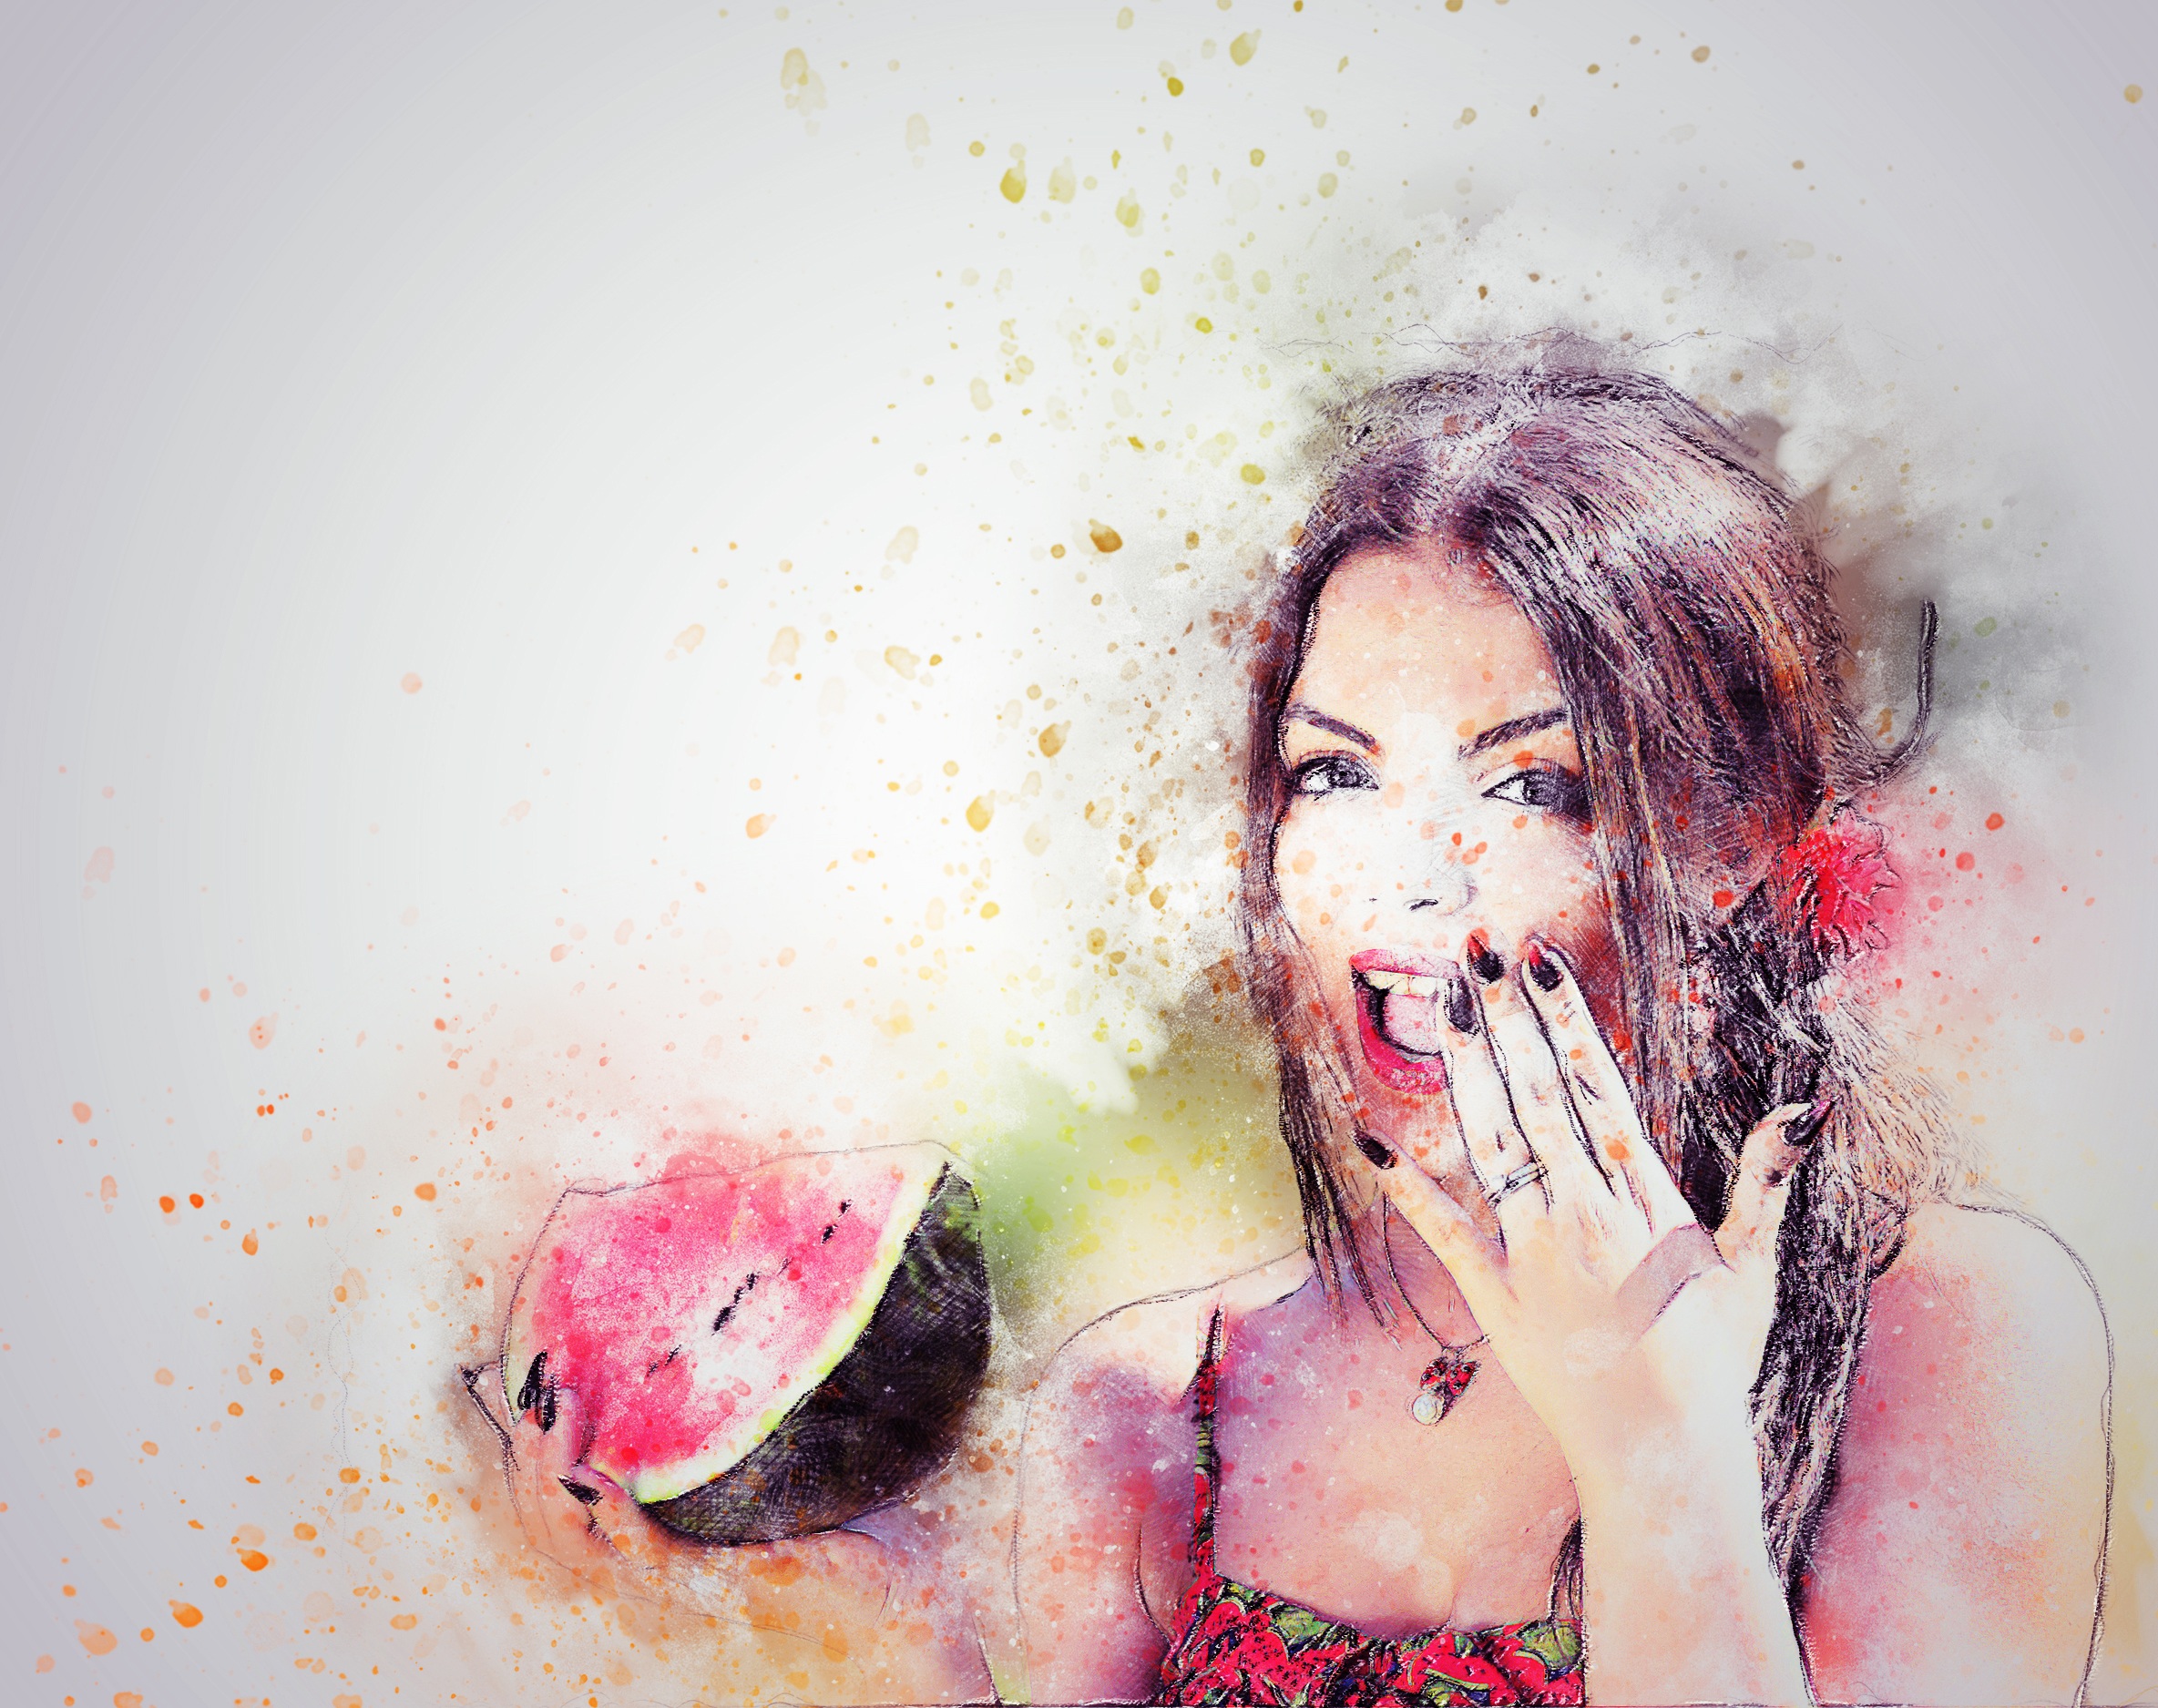
hand, abstract, girl, woman, photography, vintage, portrait, model, spring, red, color, artistic, romance, pink, watermelon, lip, face, art, drawing, design, eye, head, photograph, skin, beauty, organ, emotion, photo shoot, watercolor paint, sense, art model, woman eating watermelon